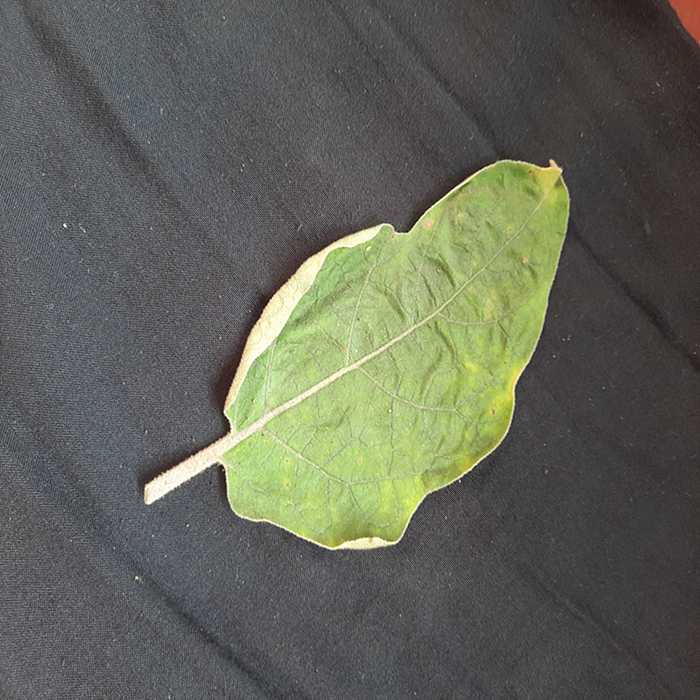
Plant: Eggplant
Label: Eggplant begomovirus